Punjabi Muslims

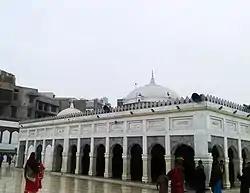
The Shrine of Baba Farid, one of the most notable Punjabi Sufi saints

In 1161, the Ghurids conquered the city of Ghazni, forcing the Ghaznavids to shift their capital to Lahore. Soon, however, Muhammad Ghori invaded Punjab as well, and conquered Lahore and Multan in 1186, marking end of the Ghaznavids. In 1206, he was assassinated at Damiak by Isma'ilis or Punjabi Khokhars. One of his Mamluk slaves, Qutb ud-Din Aibak, established the Delhi Sultanate, with Lahore being the first capital of the sultanate. The early period of the Delhi Sultanate saw several Mongol invasions of Punjab. Ultimately, Mongols were defeated during the rule of the Khalji dynasty.